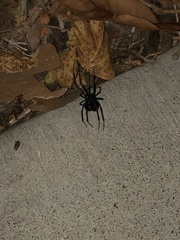
Species: Lactrodectus_hesperus